The Lamb (2014 film)

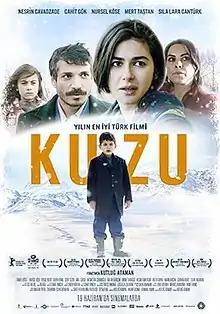
Film poster

The Lamb is a 2014 Turkish-German drama film directed by Kutluğ Ataman. The film had its premiere in the Panorama section of the 64th Berlin International Film Festival.